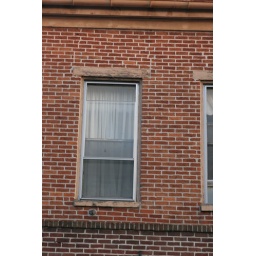
Cannon ball under the window